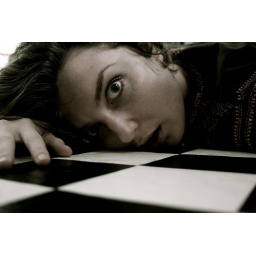
**Explored** There is a new floor in my bathroom and it rocks... so naturally, I had to use it.